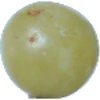
Label: Grape White 1